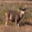
Label: deer